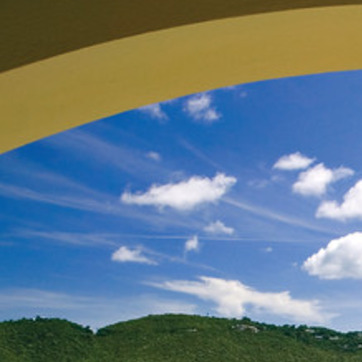
Material: sky